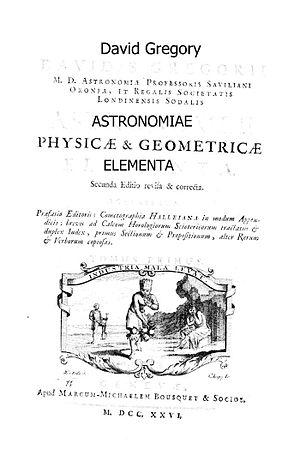
David Gregory ou David Gregorie est un mathématicien et astronome écossais.